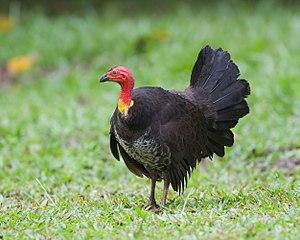
Le Talégalle de Latham, est une espèce d'oiseau commun de la famille des mégapodes, qui couvent leurs œufs dans des monticules de végétaux plus ou moins en décomposition et dont ils règlent la hauteur pour maintenir la température constante.
Ceci est une liste des oiseaux endémiques ou quasi-endémiques d'Australie.